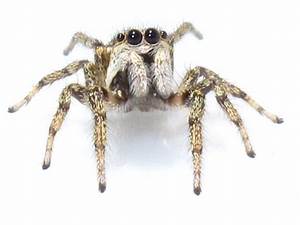
Label: ragno